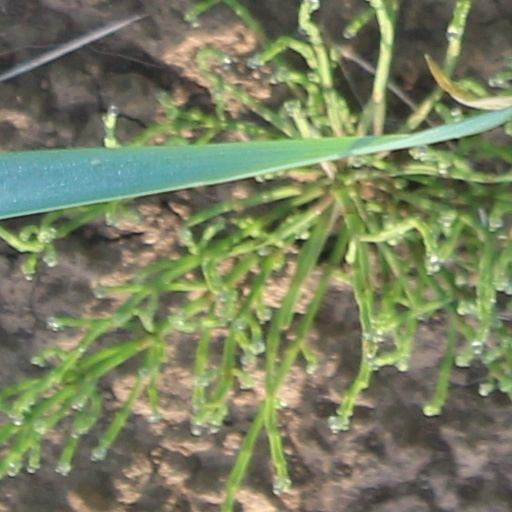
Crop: wheat